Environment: real
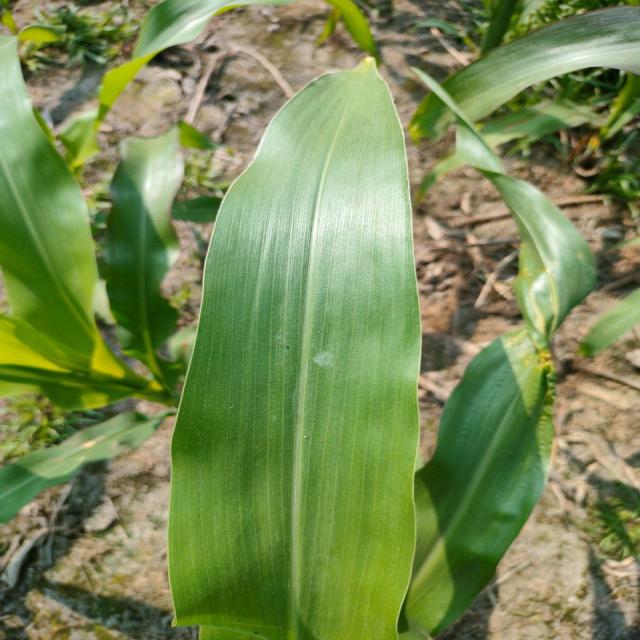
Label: healthy